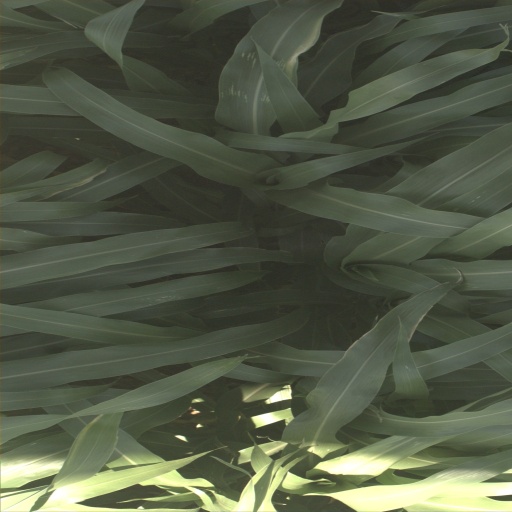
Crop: sorghum